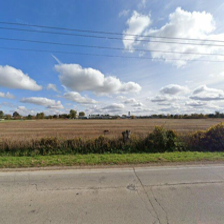
Label: streetView